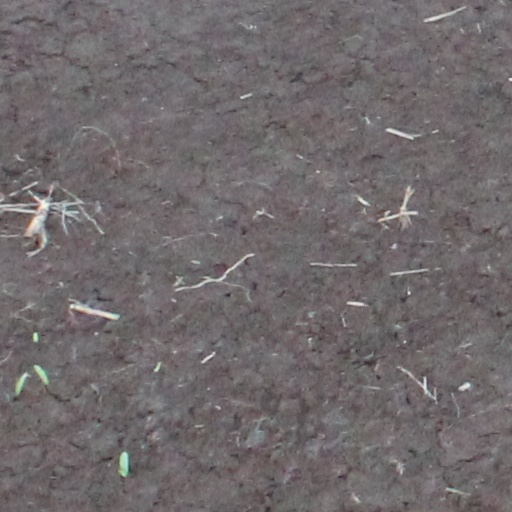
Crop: wheat